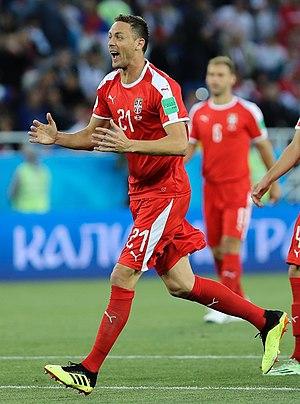
Nemanja Matić, né le 1ᵉʳ août 1988 à Vrelo près de Ub en Yougoslavie, est un footballeur serbe, évoluant au poste de milieu de terrain en équipe de Serbie et dans le club anglais de Manchester United.